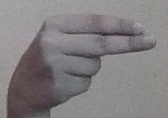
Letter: ain